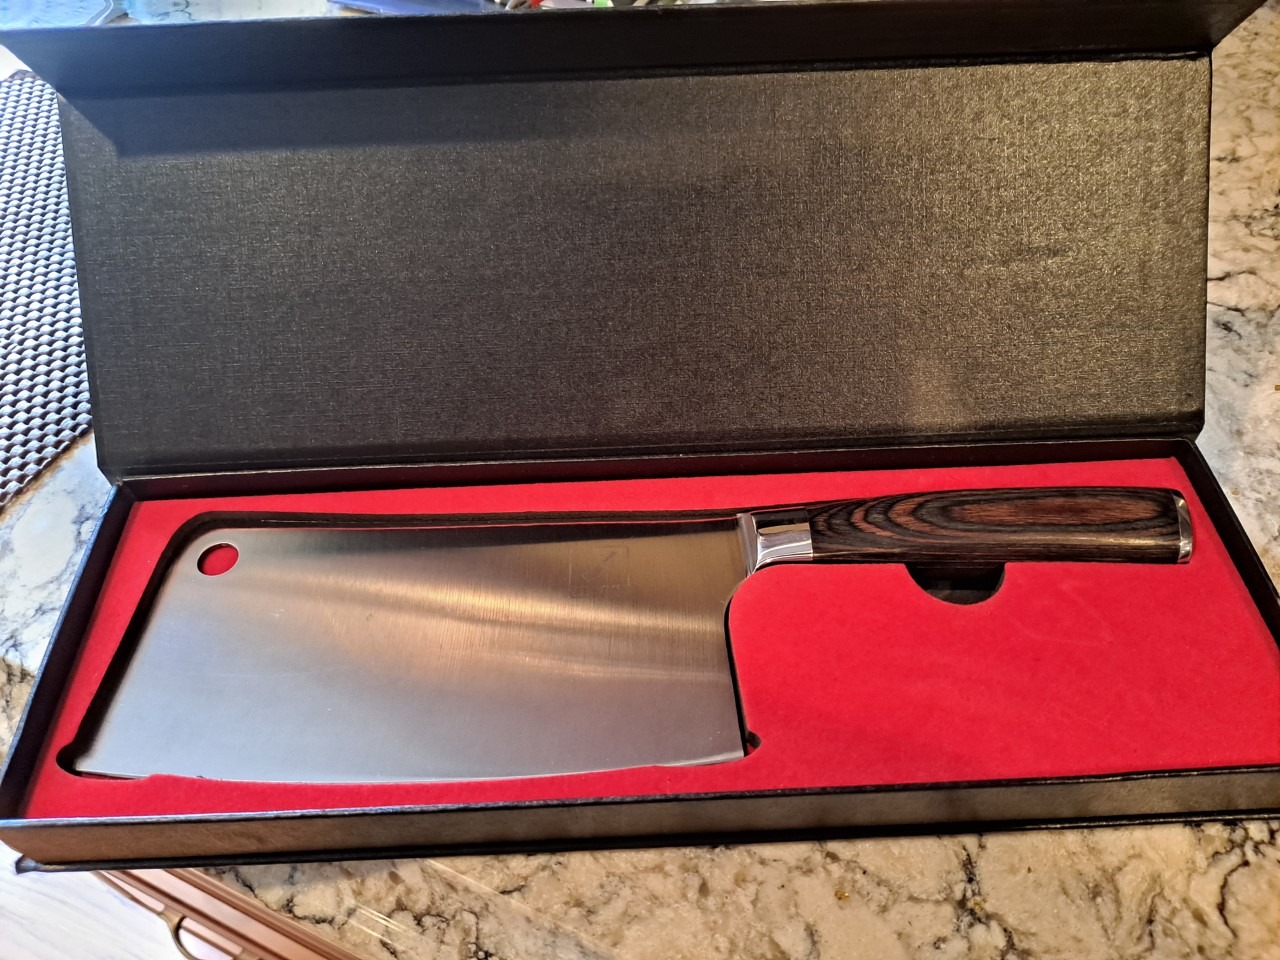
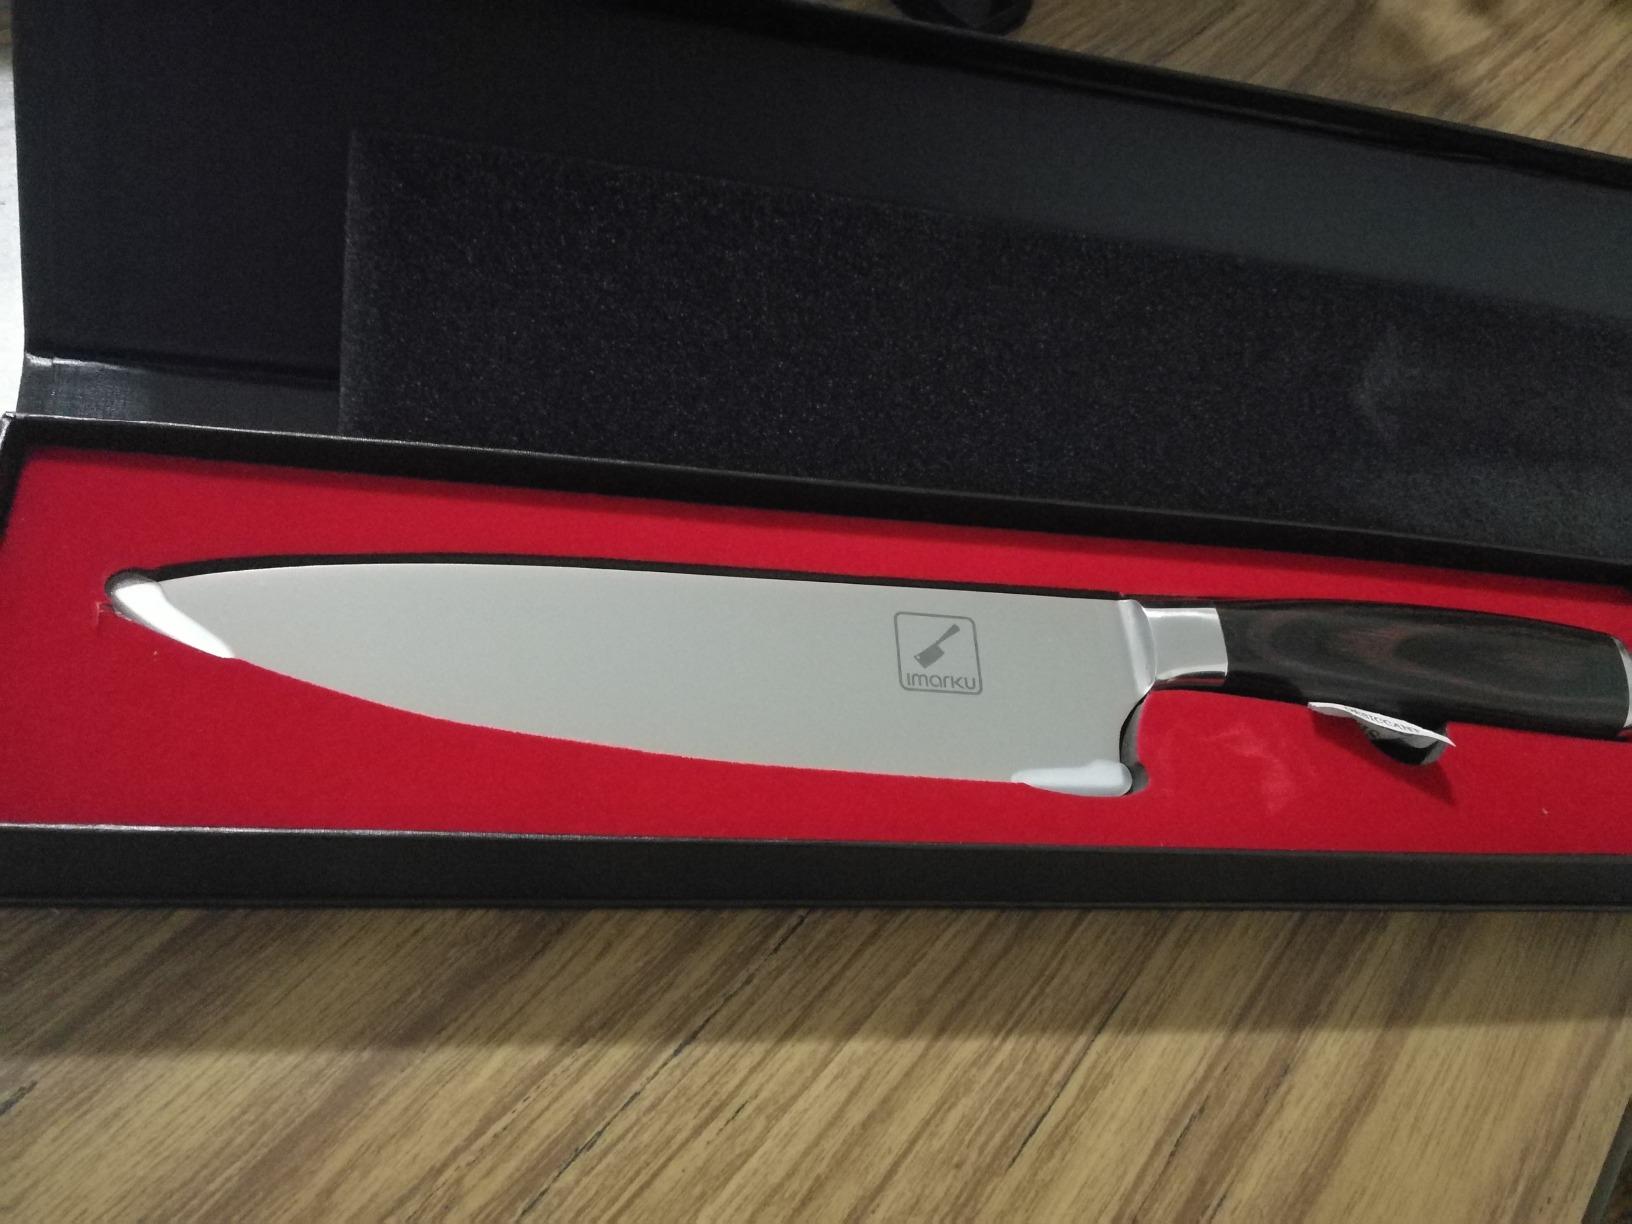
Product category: items_knife
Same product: no